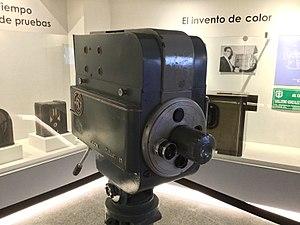
Guillermo González Camarena, né le 17 février 1917 à Jalisco et mort le 18 avril 1965 à Veracruz, est un ingénieur mexicain qui fut l'inventeur d'un système de télévision en couleur dès août 1940.